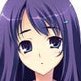
Portrait style: Anime Portrait